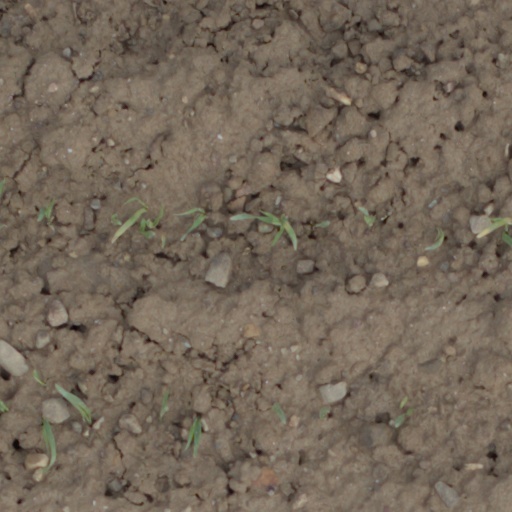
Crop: wheat